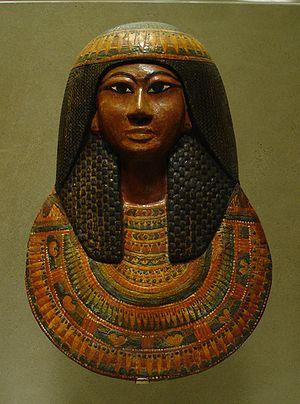
Sennedjem est serviteur dans la Place de Vérité dans le village des artisans de Deir el-Médineh pendant les règnes de Séthi Iᵉʳ et de Ramsès II.